Cinderella (1914 film)

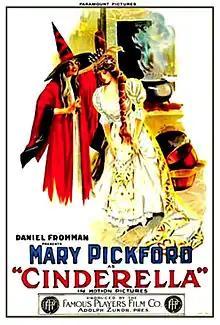
Theatrical release poster

Cinderella is a 1914 silent film starring Mary Pickford, directed by James Kirkwood Sr., produced by Daniel Frohman, and released by Famous Players Film Company. The film is based upon the fairy tale "Cinderella". The film was released on Blu-ray & DVD as a bonus feature from the DVD of "Through the Back Door" (1921). It was previously released on DVD by Alpha Video.